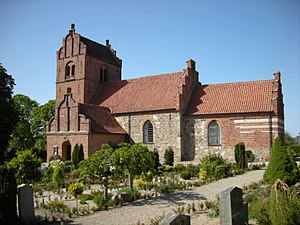
Ølsted Kirke (Halsnæs Kommune)
Ølsted Kirke
Ølsted Kirke, Ølsted Sogn (Frederiksværk Kommune), Frederiksværk Kommune, Region Hovedstaden, Danmark
Ølsted Kirke er en lille kirke i landsbyen Ølsted syd for Frederiksværk i Halsnæs Kommune.